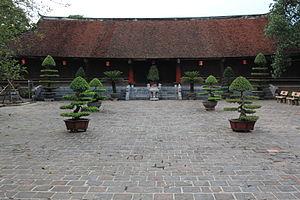
Bâtiment dans la cour de la citadelle de Cổ Loa
Cổ Loa est la capitale du royaume d'Âu Lạc de 258 à 208 av. J.-C. Cổ Loa est située à 16 km au Nord de l'actuelle Hanoï.